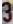
Number: 3